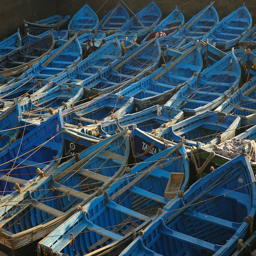
Many boats, all tied together, floating in a body of water.
Several blue boats sit tied together for storage.
Wooden boats exactly alike float at dock while tied together.
Several blue boats parked together in a storage type area.
LOTS AND LOTS OF BLUE BOATS ALL TIED TOGETHER